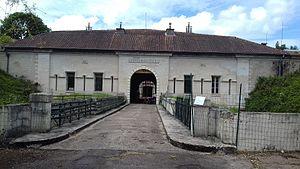
Fort militaire d'Hauteville-Lès-Dijon
Le fort d'Hauteville, brièvement dénommé fort Carnot pendant le ministère Boulanger, appartient au système Séré de Rivières, ensemble de fortifications bâti à partir de 1874 pour protéger les frontières françaises. Bâti à Hauteville-lès-Dijon qui domine la ville de Dijon, il est un des éléments essentiels d'une ceinture de fortifications devant assurer la protection de la place de Dijon.
Hauteville-lès-Dijon est une commune française appartenant à Dijon Métropole située dans le département de la Côte-d'Or en région Bourgogne-Franche-Comté.